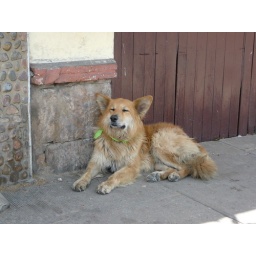
The dogs with the green collars are those that have been vaccinated against rabies.